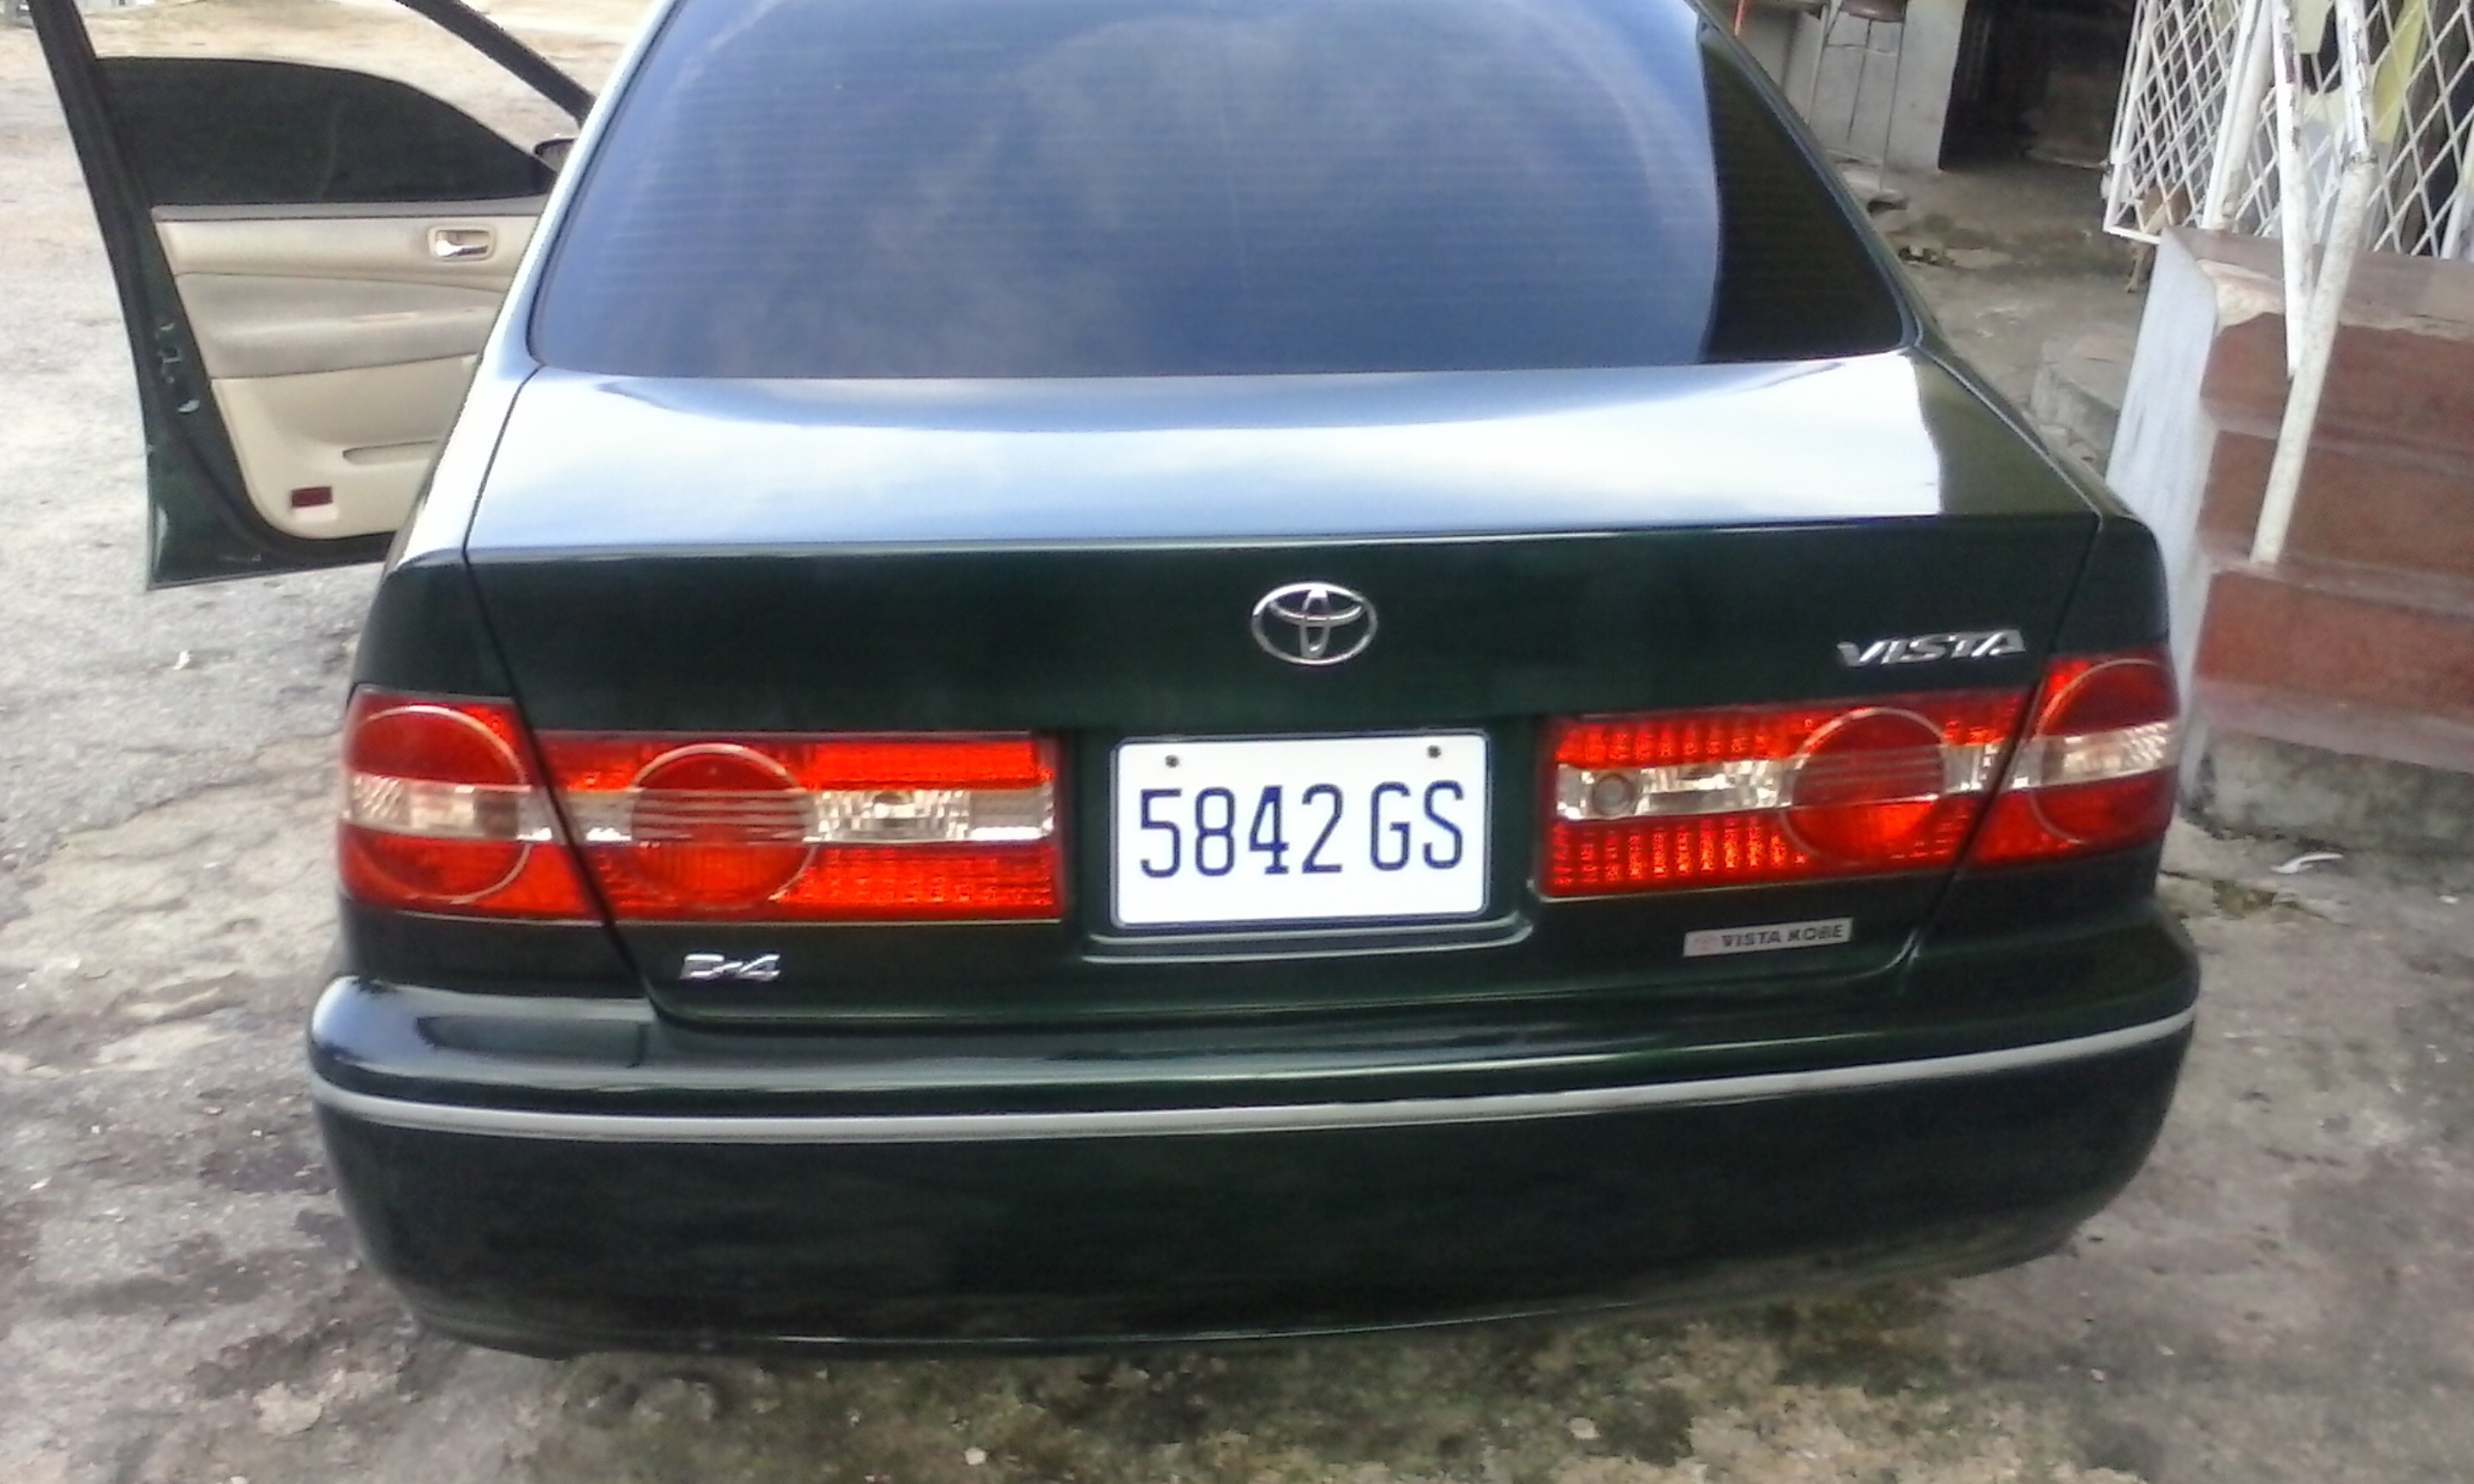
car, number, transportation, vehicle, bumper, sedan, toyota, land vehicle, automobile make, automotive exterior, luxury vehicle, vehicle registration plate, family car